Bedhead (film)

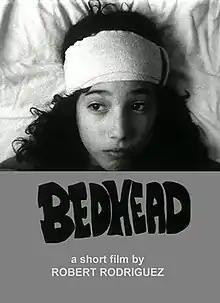
Film poster

Bedhead is a 1991 short family-comedy-fantasy film directed and co-written by Robert Rodriguez.